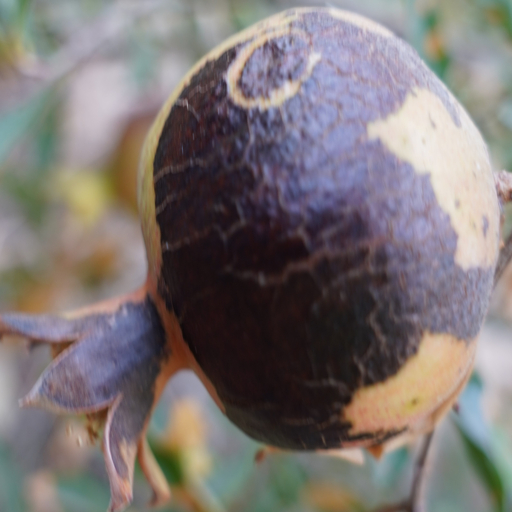
Label: Colletotrichum spp